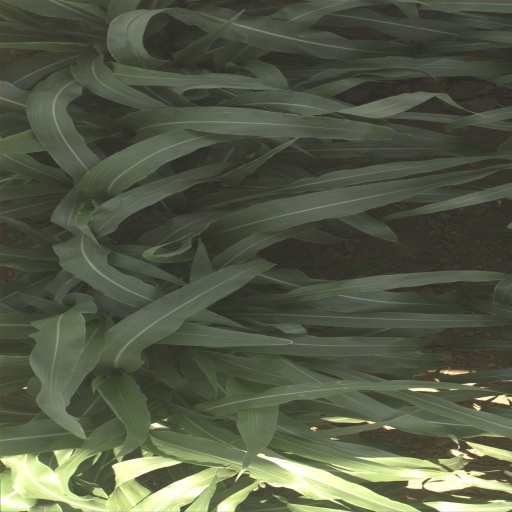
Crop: sorghum